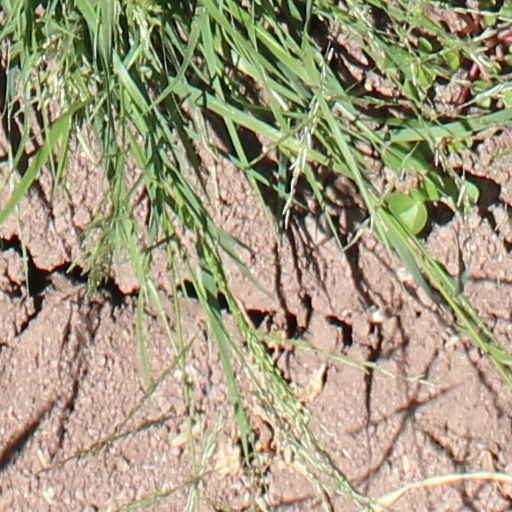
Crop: wheat